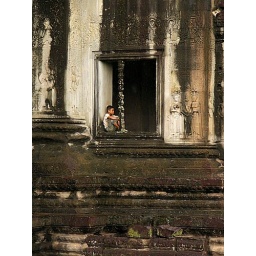
Little boy waiting in temple window